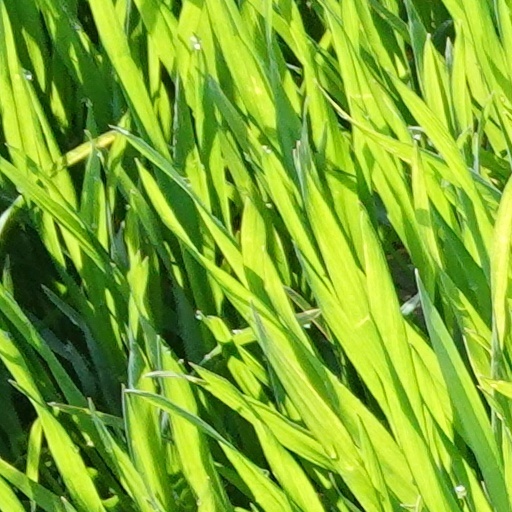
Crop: wheat